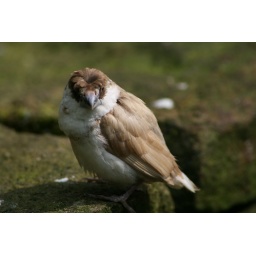
Taken in the bird house at Williamson Park Lancaster